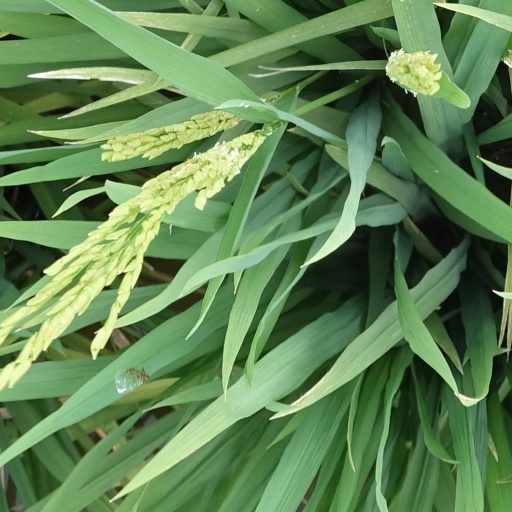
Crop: rice